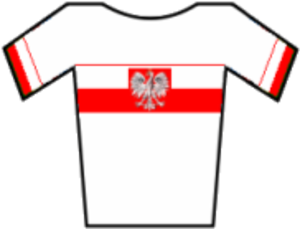
Piotr Chmielewski, né le 18 septembre 1970 à Lublin, est un coureur cycliste polonais. Champion de Pologne du contre-la-montre en 1992 et 1996, il a ensuite remporté le Bałtyk-Karkonosze Tour, le Giro del Capo, le Mémorial Henryk Łasak et le Tour de Slovaquie durant sa carrière professionnelle. Il a également participé au Tour d'Italie 2003 avec l'équipe CCC Polsat, prenant la 49ᵉ place.
Krzysztof Jeżowski, né le 30 août 1975, est un coureur cycliste polonais.
Edward Barcik est un coureur cycliste polonais. Il a notamment participé aux Jeux olympiques d'été de 1972 à Munich, où il remporta la médaille d'argent lors du 100 km par équipes.
Les championnats de Pologne de cyclisme sur route ont été créés en 1990 pour les professionnels.
Les championnats de Pologne de vélo tout terrain sont des compétitions annuelles permettant de délivrer les titres de champions de Pologne de VTT.